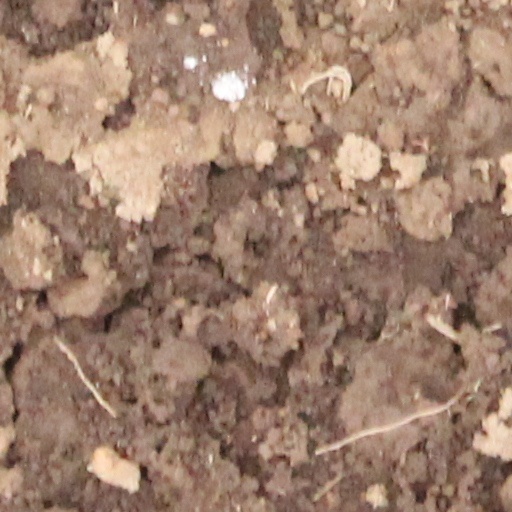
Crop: wheat